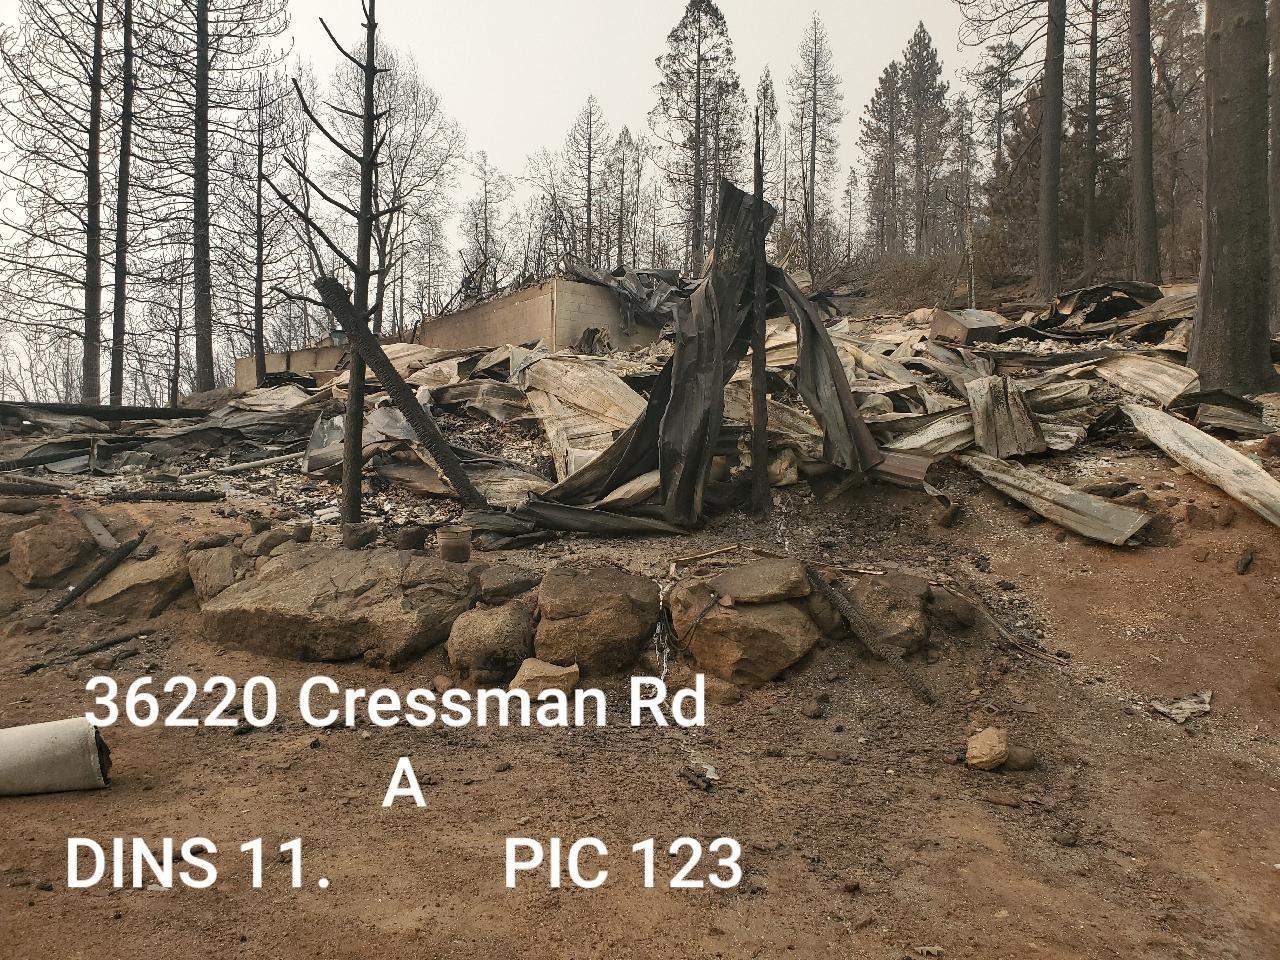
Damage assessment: destroyed